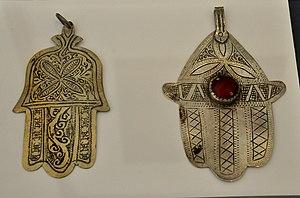
L'histoire des Juifs au Maroc est très ancienne et fut nourrie par diverses vagues de réfugiés à la suite des vicissitudes et persécutions dont ont été victimes les Juifs au cours de l’histoire.